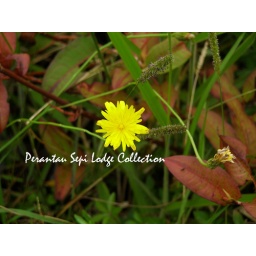
A tiny yellow flower near a hill slope. -Genting Highlands, Malaysia -